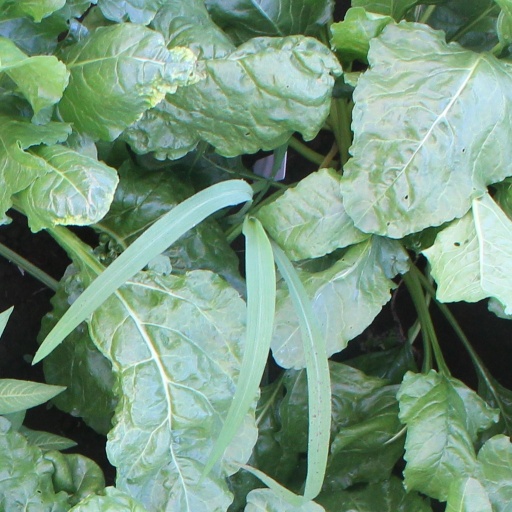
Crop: sugar beet